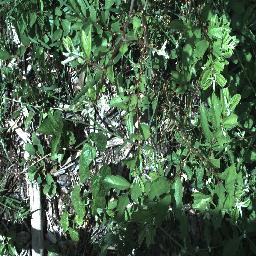
Label: chinee_apple